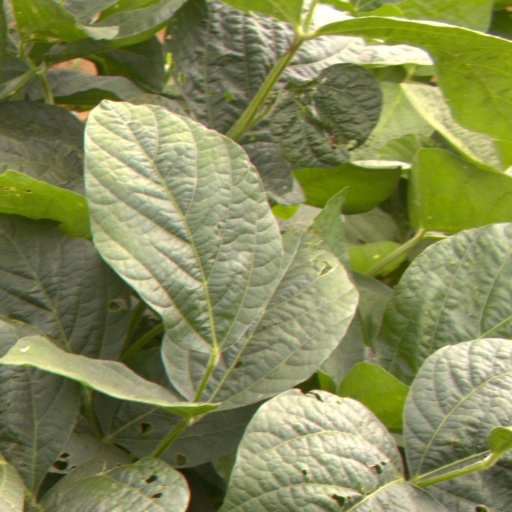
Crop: soybean